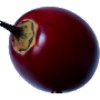
Label: tamarillo